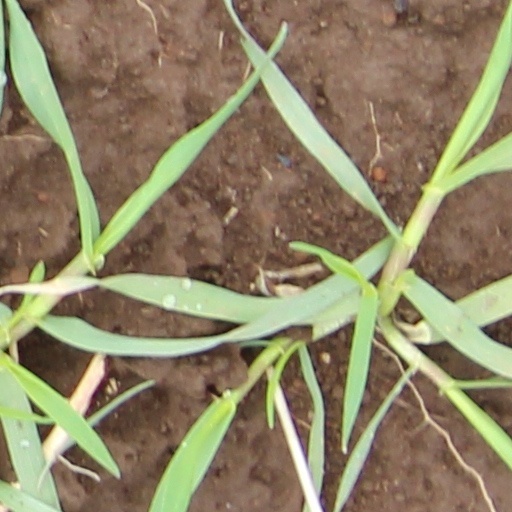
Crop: wheat